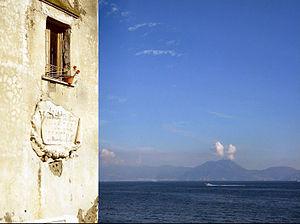
Marechiaro est un petit port de pêche situé dans le quartier de Posillipo à Naples.